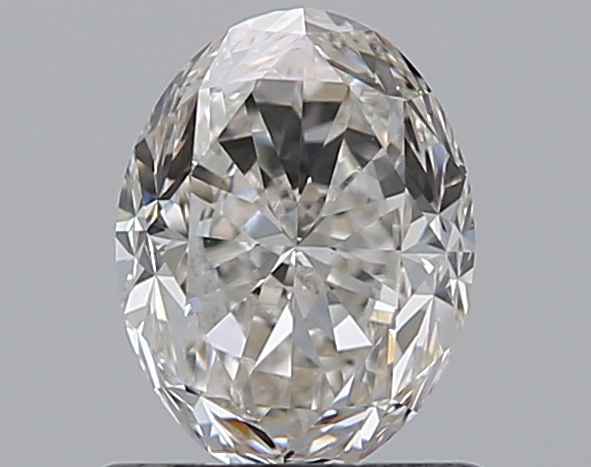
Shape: oval
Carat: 0.9
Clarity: VS2
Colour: I
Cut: FG
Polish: EX
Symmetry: VG
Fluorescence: F
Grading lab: GIA
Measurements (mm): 6.6 x 5.03 x 3.61